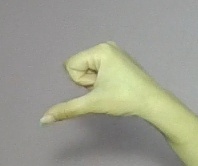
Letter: waw